Ryan Valentine

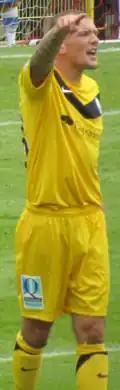
Ryan Valentine

Despite a sending off against Bury on 9 March 2007, Valentine played well for Wrexham. He played a vital part in their bid for survival, scoring the penalty in Wrexham's must win game on 5 May 2007 against Boston United which levelled the score at 1–1. Wrexham won the game 3–1 and stayed in the Football League. It was announced on 18 January 2008 that he has left Wrexham and rejoined his former club Darlington. On 29 May 2009 Valentine signed a one-year deal at League Two side Hereford United. Valentine later agreed a further year on his Hereford contract. After an injury hit season which kept him out for 5 months he was told at the end of the season that his contract would not be renewed at Hereford.